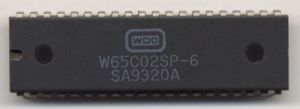
Mikroprocessor
En udgave af 6502-mikroprocessoren i den energieffektive CMOS-teknologi med navnet 65C02 lavet af WDC i 1990'erne. Den oprindelige MOS Technology 6502 blev lavet i NMOS fra 1975 og i hvert fald frem til 1983.
En mikroprocessor er den elektroniske komponent, der styrer processerne i et logisk elektronisk kredsløb ved afviklingen af maskinkode-instruktioner.